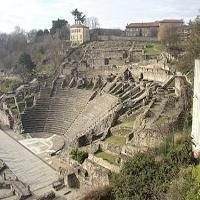
Weather: cloudy or overcast